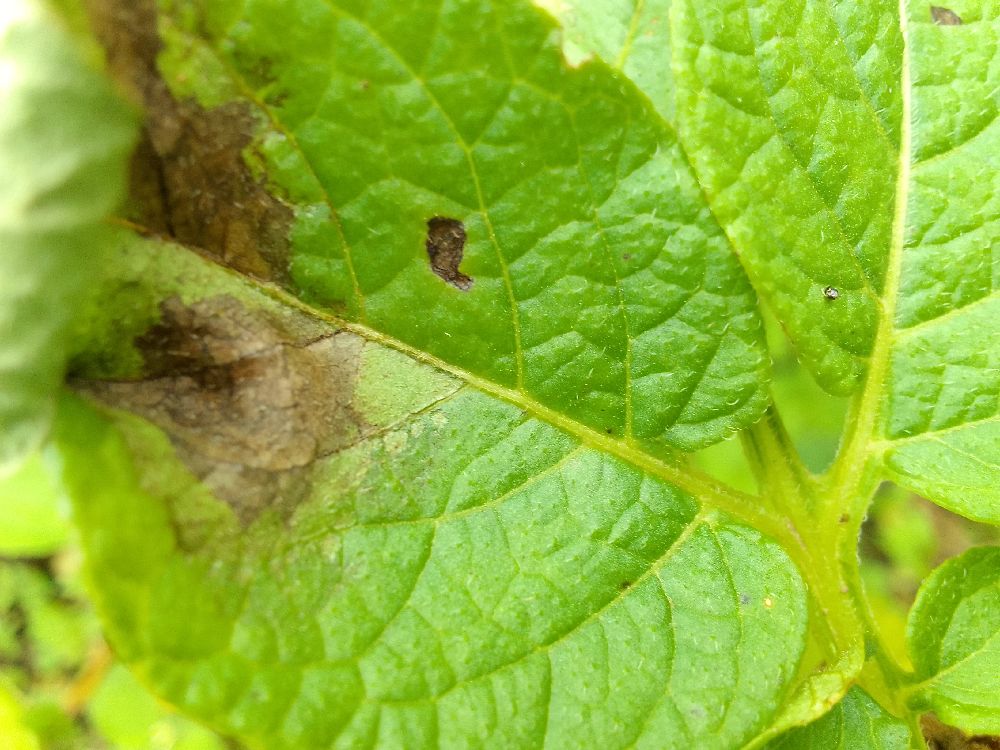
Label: Late blight